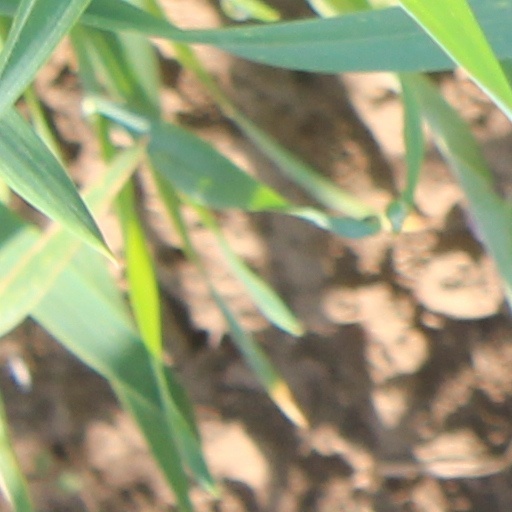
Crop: wheat